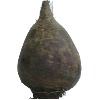
Label: beetroot